Chandler, Quebec

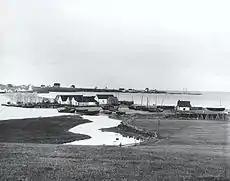
Grand-Pabos in 1900

The area was first settled in 1729, making it one of the oldest places on the Gaspé coast. It was known over time as Paboc, Pabo, Pabok, Pabeau, and Pas-bos. In 1815, the final spelling of Pabos was assigned in the "Description topographique de la province du Bas Canada" (Topographical Description of the Province of Lower Canada). The meaning of this name is uncertain, although there are various theories: from the Mi'kmaq word "papôg" (meaning "playful waters"); a Basque name; from the Spanish "pavo"; a place in France, home of the first seignoral lord; or from the French words "pas[sage] beau" (meaning "beautiful passage").